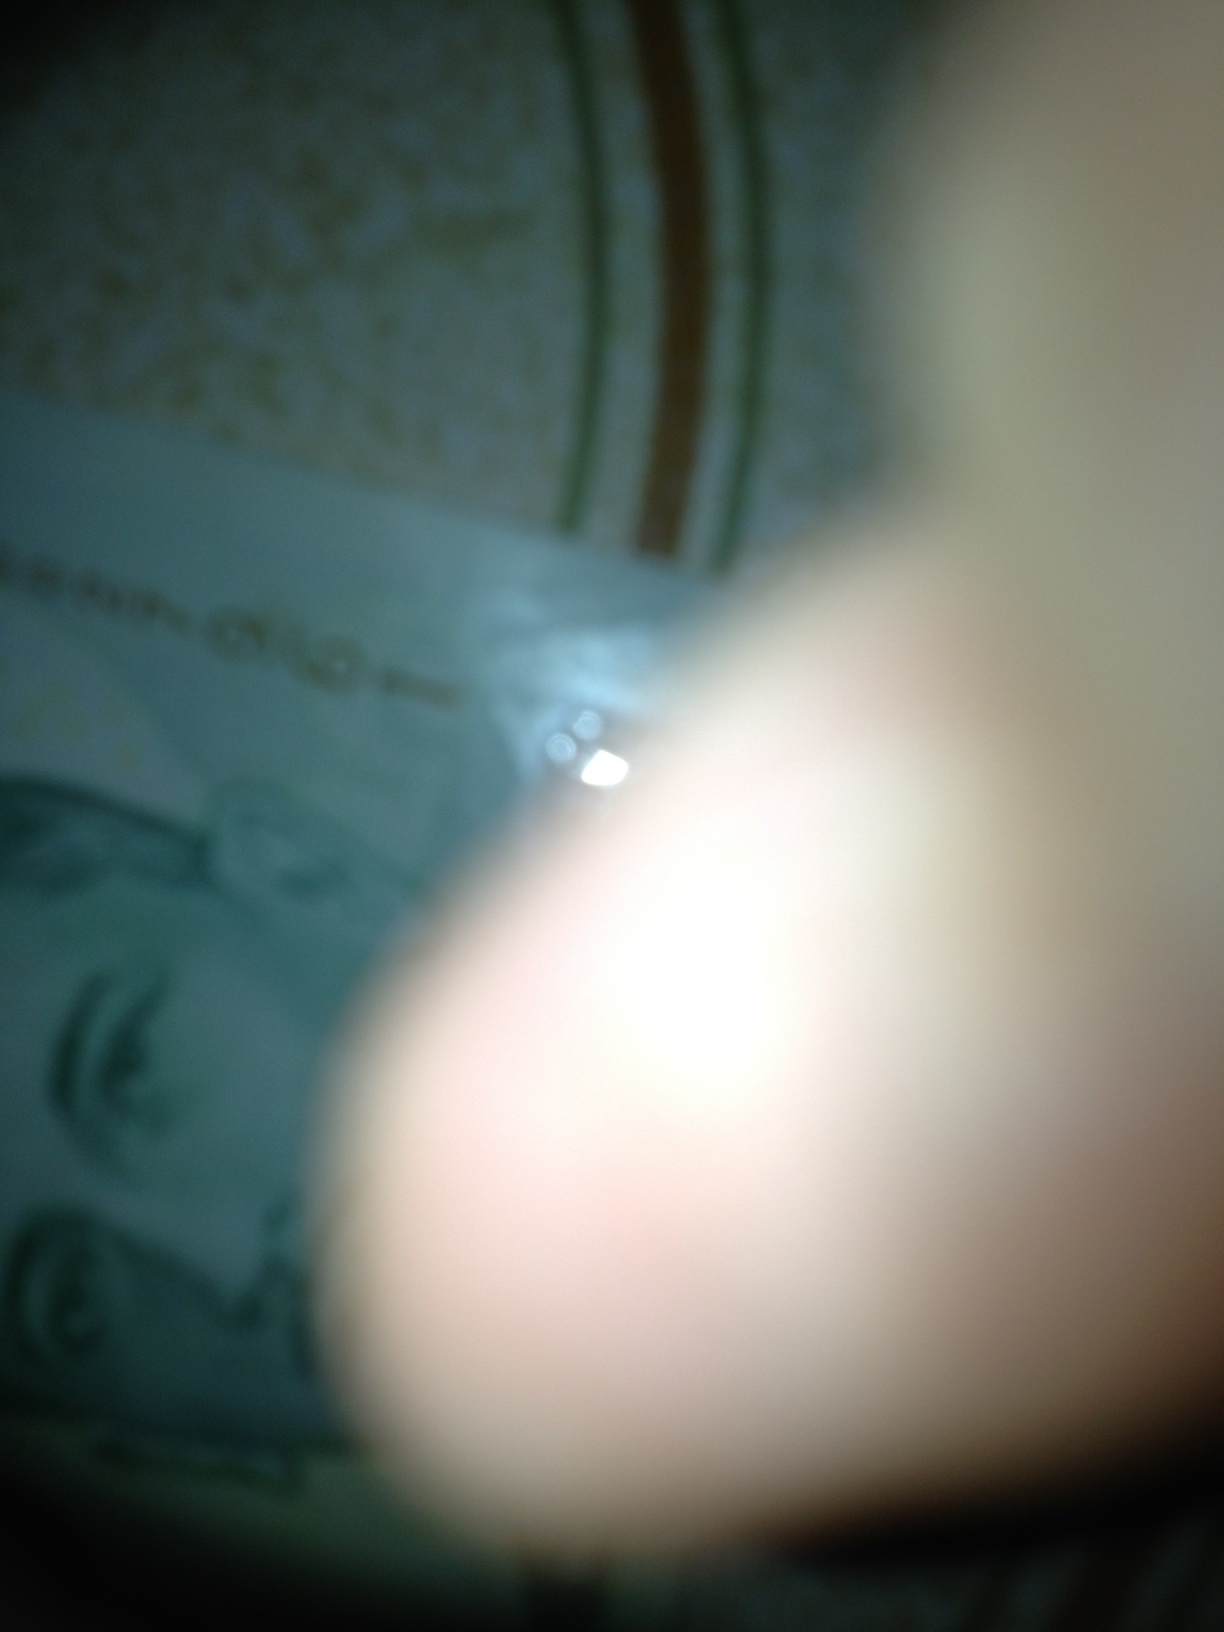Question: How much is this?
Answer: unanswerable